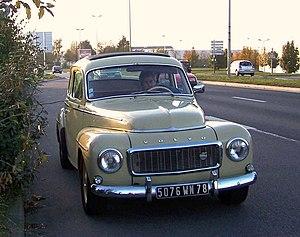
Les Volvo PV 444 et la PV 544 sont des automobiles construites par la firme Volvo.